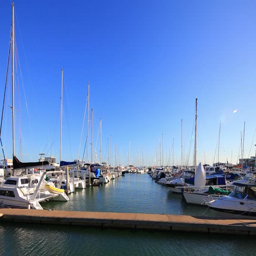
boats lined up at a marina